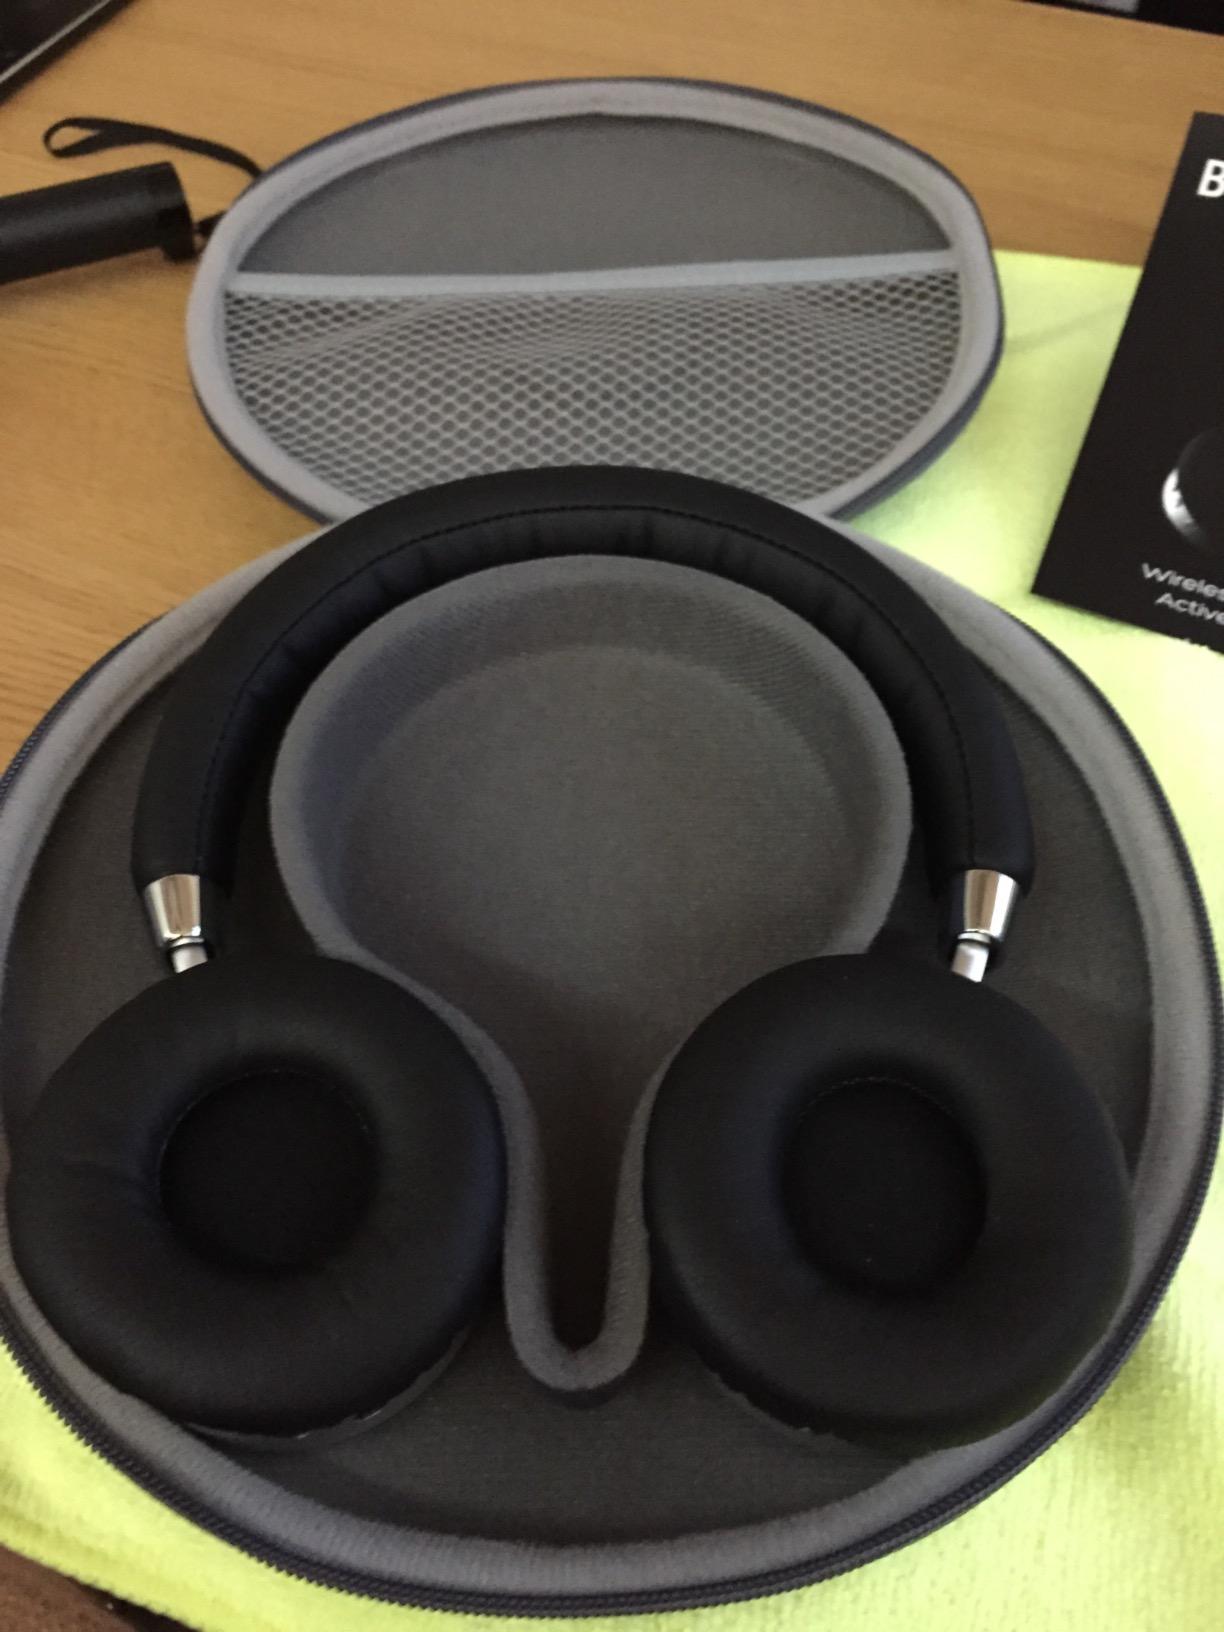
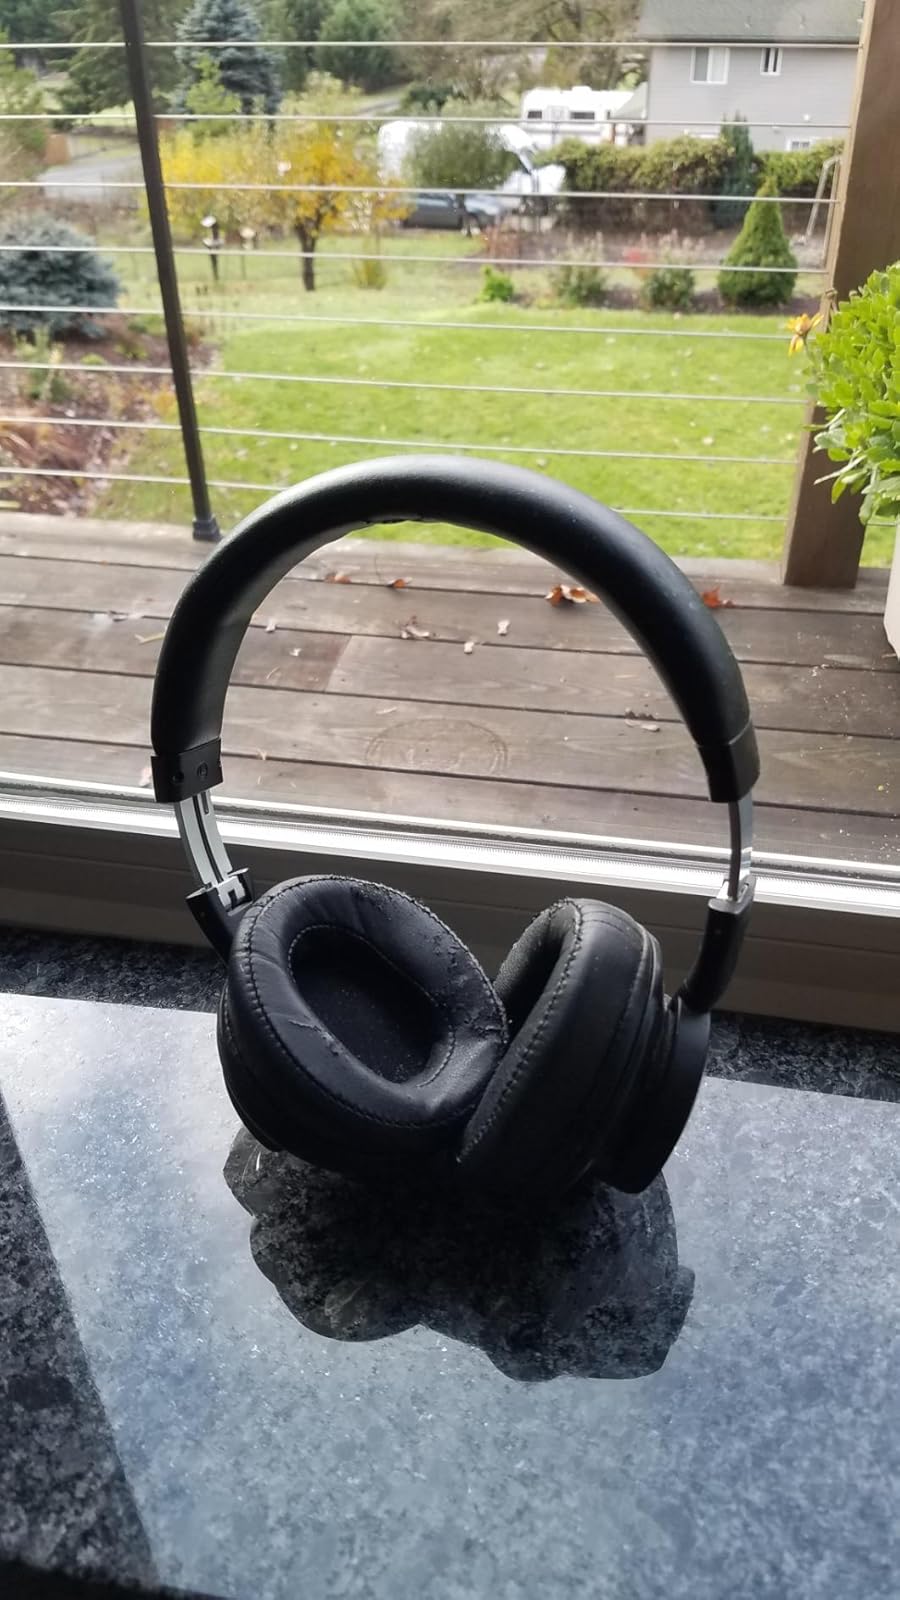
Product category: headphones
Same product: no